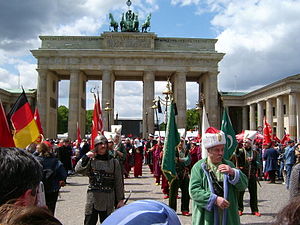
Det tyrkiske mindretal i Tyskland
Türkgünü fejres ved Brandenburger Tor i Berlin.
"Det tyrkiske mindretal i Tyskland er mennesker, der bor i Tyskland, men som er tyrkiske statsborgere, eller hvis forfædre kom fra Tyrkiet. Mange har tysk eller dobbelt statsborgerskab. I officielle statistikker refererer begrebet ""tyrkere i Tyskland"" til tyrkiske statsborgere i Tyskland. Derudover findes det flertydige begreb tysktyrkere. Omkring tre millioner mennesker i Tyskland har familiære eller religiøse rødder i Tyrkiet.